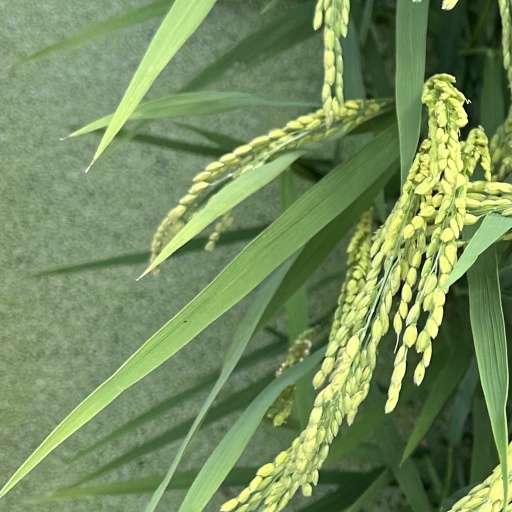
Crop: rice